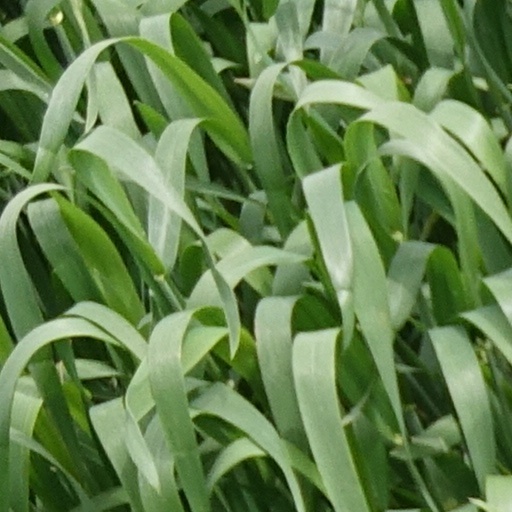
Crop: wheat